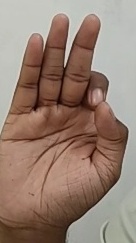
ASL sign: F